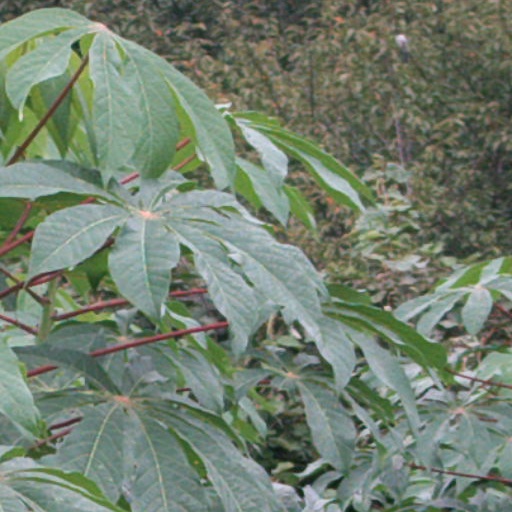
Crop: cassava